Ralph Frary

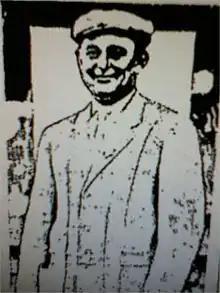

Ralph Frary (July 3, 1876 – November 9, 1925) was an American professional baseball player and umpire. From 1895 to 1906, Frary played in the minor leagues with several teams as a catcher, outfielder, and first baseman. Frary umpired 17 National League games in 1911, eight of them as the home plate umpire.